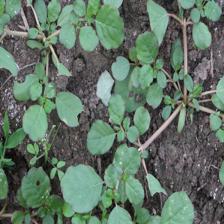
Label: BroadLeafWeed